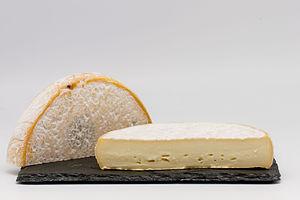
La tartiflette est une recette de cuisine inspirée de recettes traditionnelles de cuisine savoyarde, de gratin de pommes de terre, oignons, lardons, le tout gratiné au reblochon.
Reblochon ou reblochon de Savoie est une appellation d'origine désignant un fromage français produit principalement en Haute-Savoie et dans quelques communes de Savoie. Cette appellation est originaire du massif des Bornes et des Aravis, principalement la vallée de Thônes, et s'est étendue au val d'Arly et du massif des Bauges.